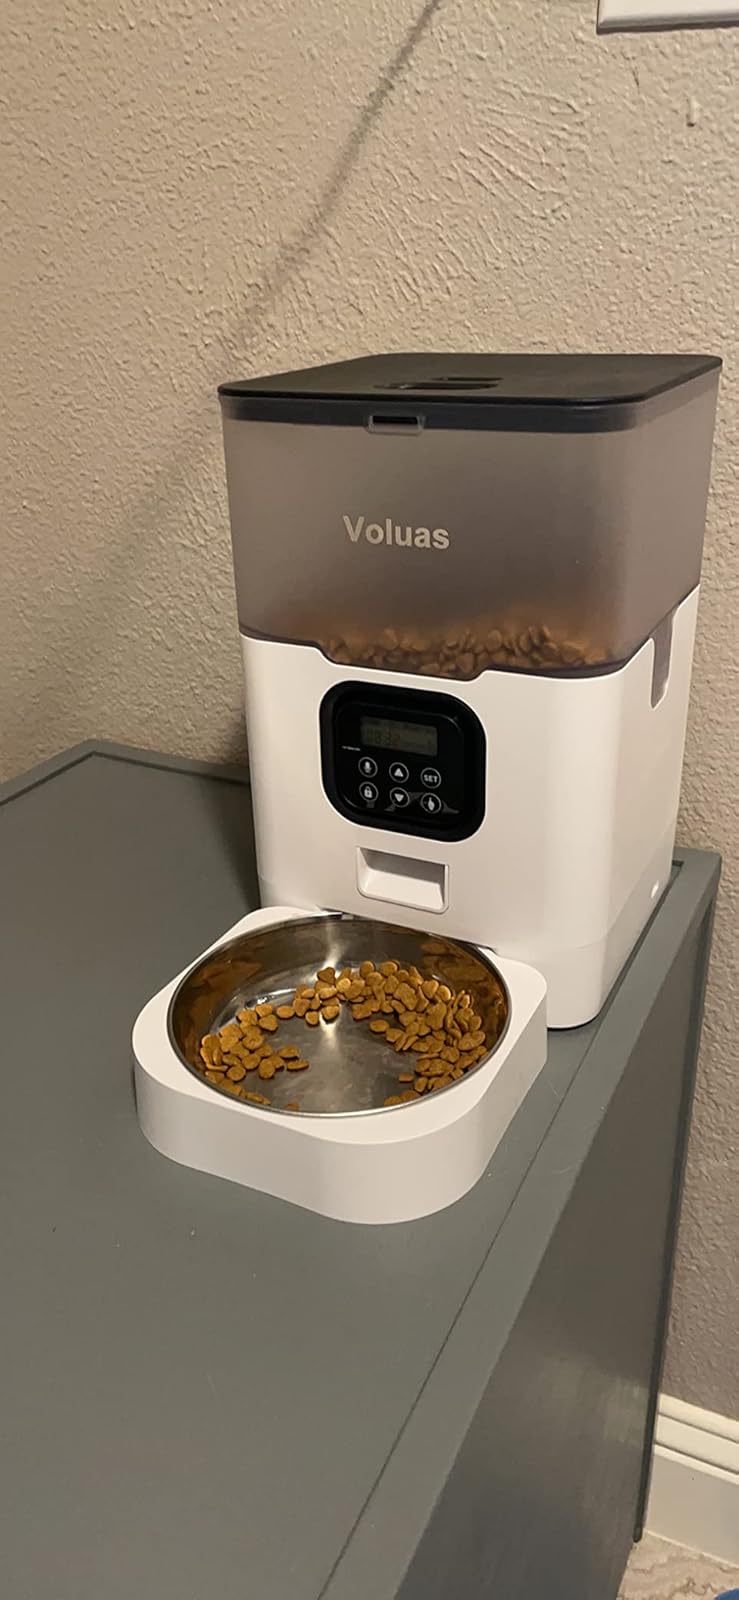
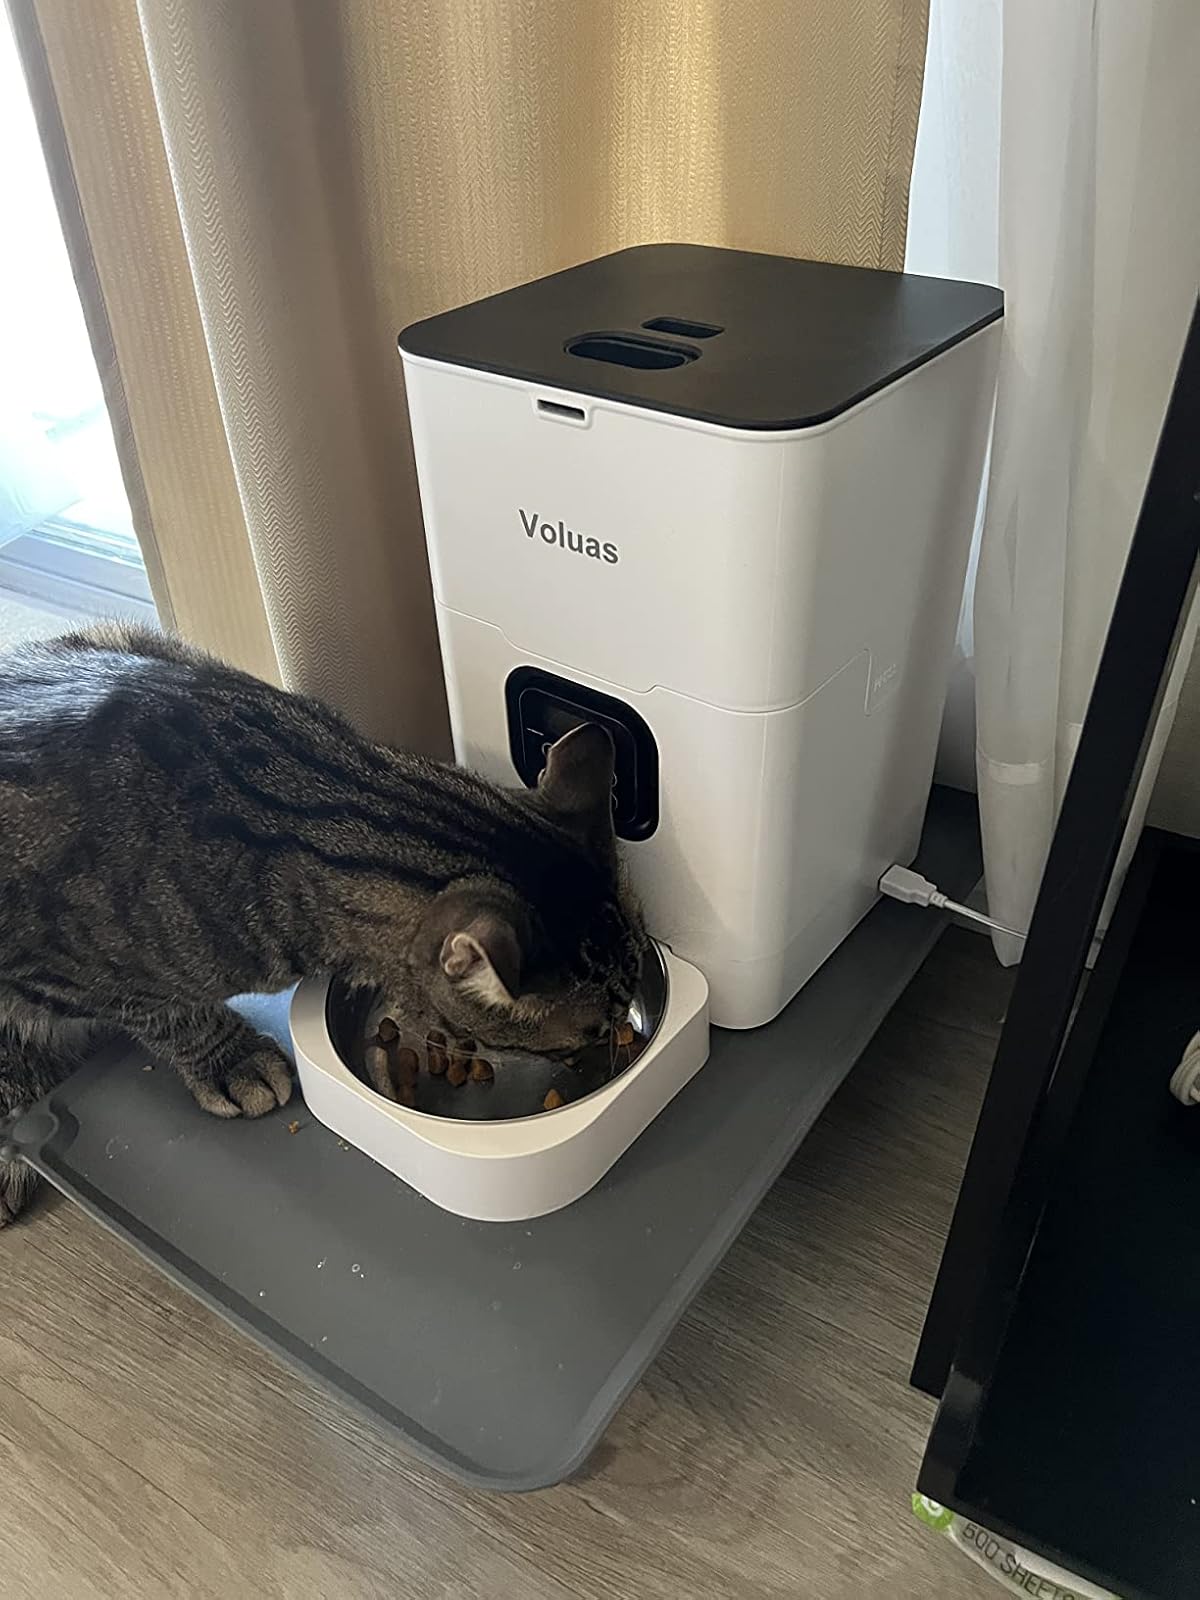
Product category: items_feeder
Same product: no